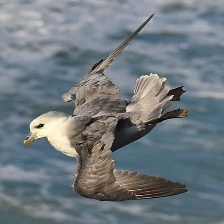
Species: NORTHERN FULMAR
Scientific name: FULMARUS GLACIALIS